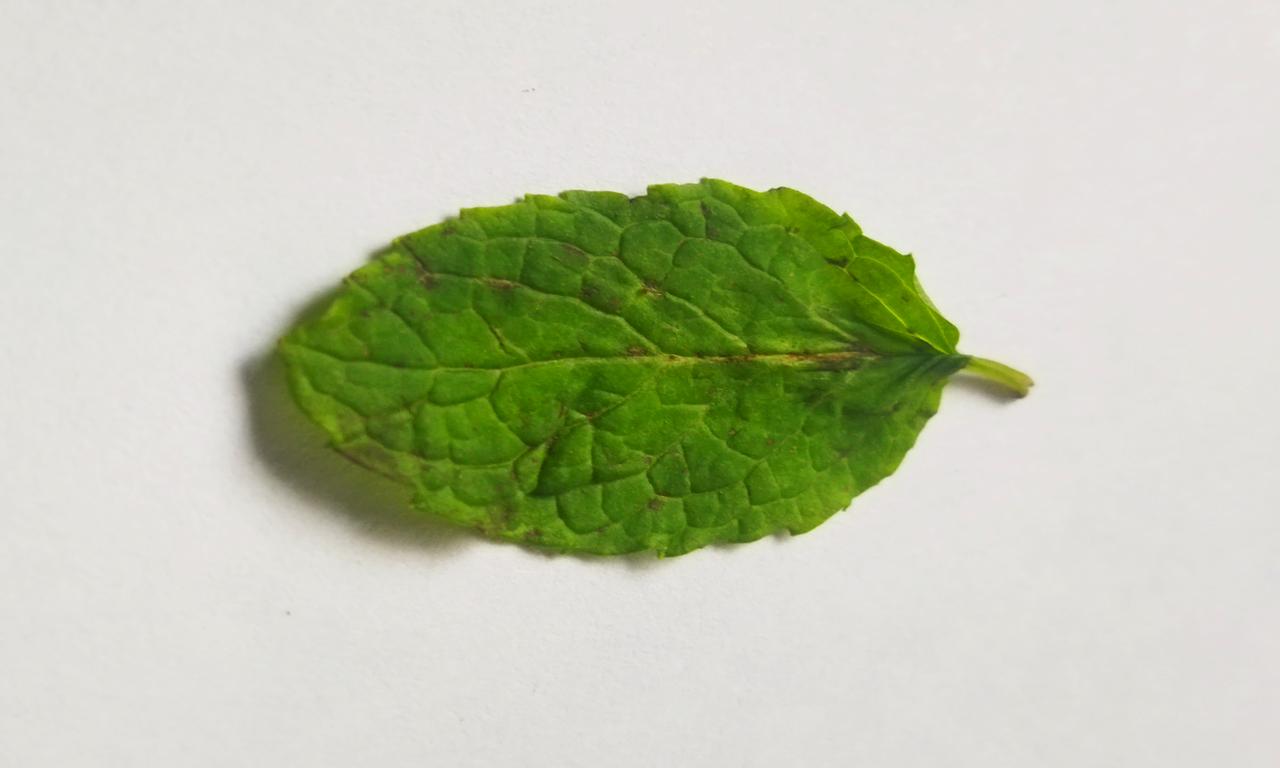
Label: Fresh